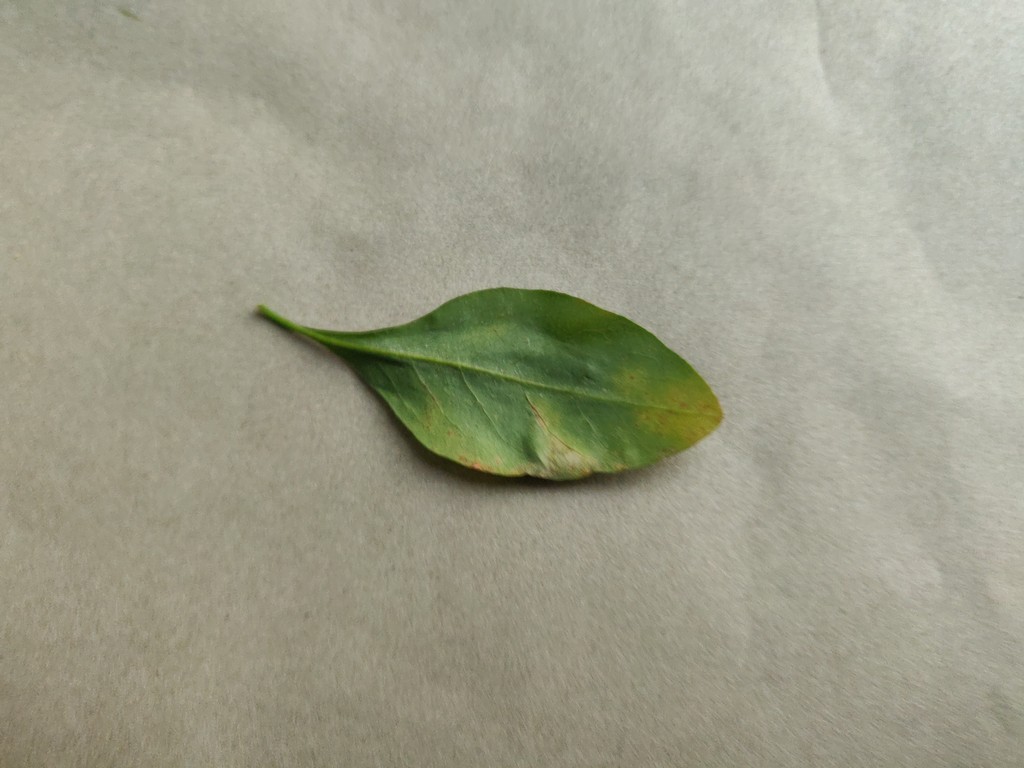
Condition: Unhealthy
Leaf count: single
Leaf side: back